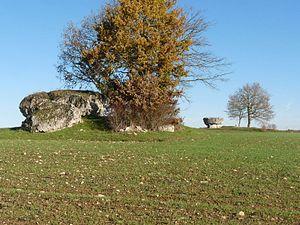
dolmen de la Grande Pérotte, Fontenille, Charente, France
Les dolmens de la Charente sont de plusieurs types.
Les deux dolmens de la Grosse Pérotte et de la Petite Pérotte sont des mégalithes situés commune de Fontenille en limite de la commune de Luxé et en bordure de l'ancien chemin menant à Ruffec.